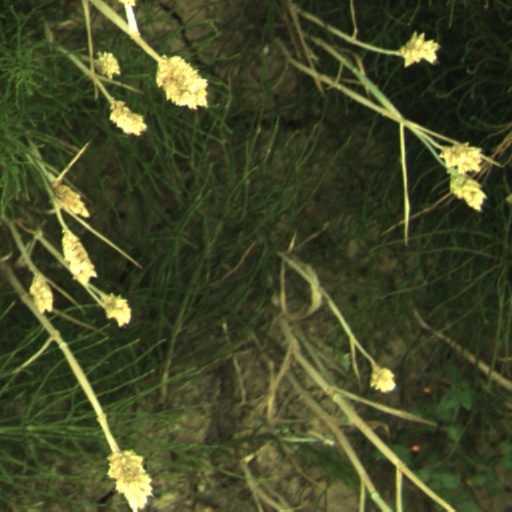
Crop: wheat